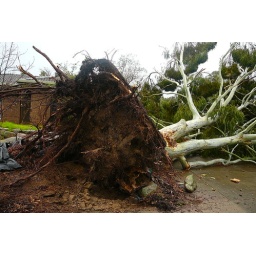
.......This was a very large tree that had fallen in the storm, nearly hit the house luckily no one was hurt.........